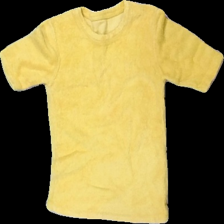
View: front
Type: T-shirt
Category: Children
Brand: Missing
Colors: Yellow
Material: 100% cotton
Cut: Regular, C-collar
Season: All
Price range: <50
Recommended usage: Reuse
Description: Basic yellow t-shirt